Jake Allex

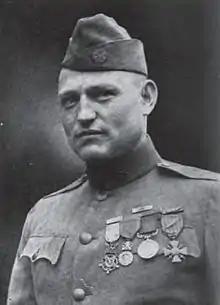
Jake Allex Mandusich, Medal of Honor recipient

Aleksa Mandušić (Serbian Cyrillic: Алекса Мандушић; July 13, 1887 – August 28, 1959) was a Serbian-American soldier who received the Medal of Honor for his service in the U.S. Army during World War I. He was also known as Jake Allex Mandusich or simply Jake Allex.